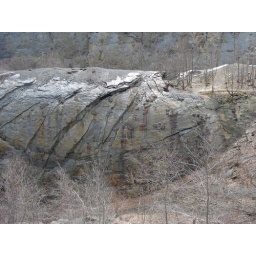
The black upwards curve in the rock is a coal seam.